Fuyue Anzai

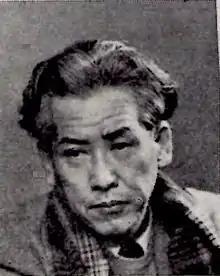
Fuyue Anzai Portrait

Anzai was one of the founding fathers of the magazine "Shi To Shiron" (or, Poetry and Poetics) and the journal "Asia". He published several anthologies, including "Gunkan Mari" (The Battleship Mari) and "Ajia no Kanko" (The Asian Salt Lake). Other works by Anzai include: "Dattan Kaikyô to Chô" (Butterflies and the Mongolian Strait, 1947) and "Zaseru Tôgyûshi" (The Sitting Matador, 1949).